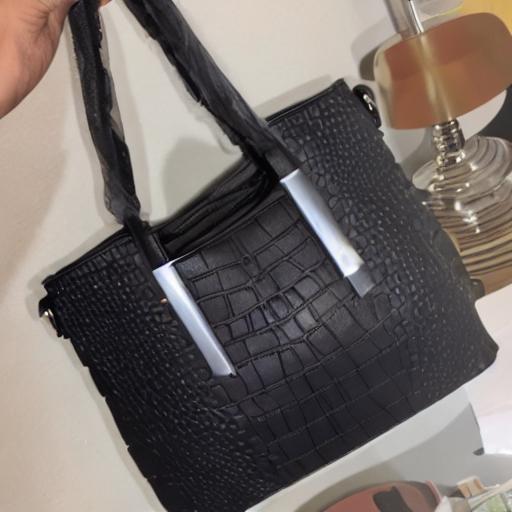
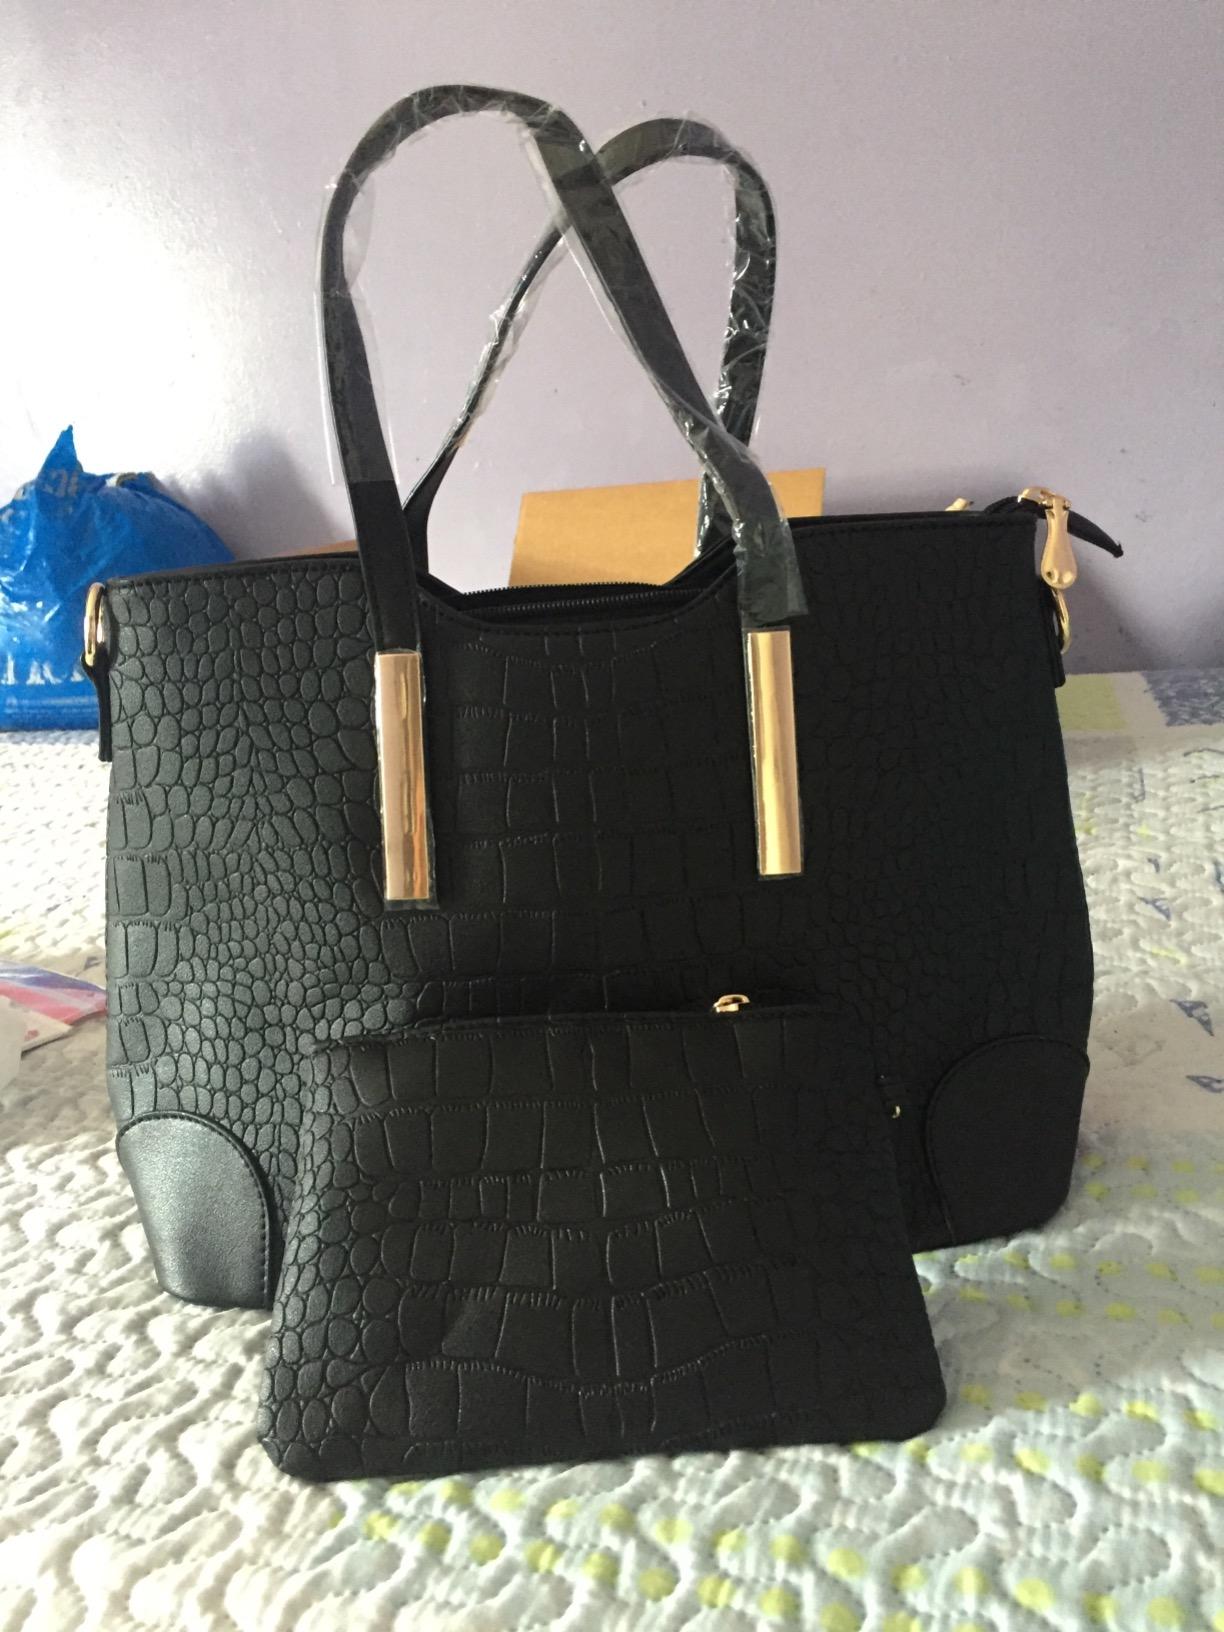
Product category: accessories_handbag
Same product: no